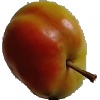
Label: Apple Red Yellow 2